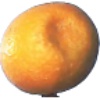
Label: kumquats